Colerne

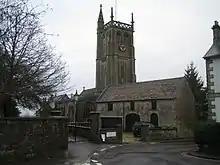
Parish church, with 18th-century barn in foreground

The Church of England parish church of St John the Baptist dates from the early 13th century but was heavily restored in the 19th century. 13th-century features can be seen in the nave arcades, the north arcade being of slightly later date. The aisles and the tall west tower were added in the 15th century. The 13th-century chancel and north-east chapel were largely rebuilt in the restoration of 1875–1877, and at the same time the clerestory and roof of the nave were renewed. Further work in 1877 added a vestry.